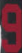
Number: 9